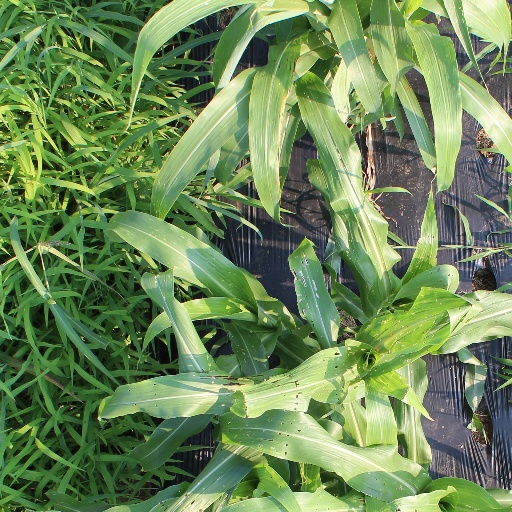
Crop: sorghum